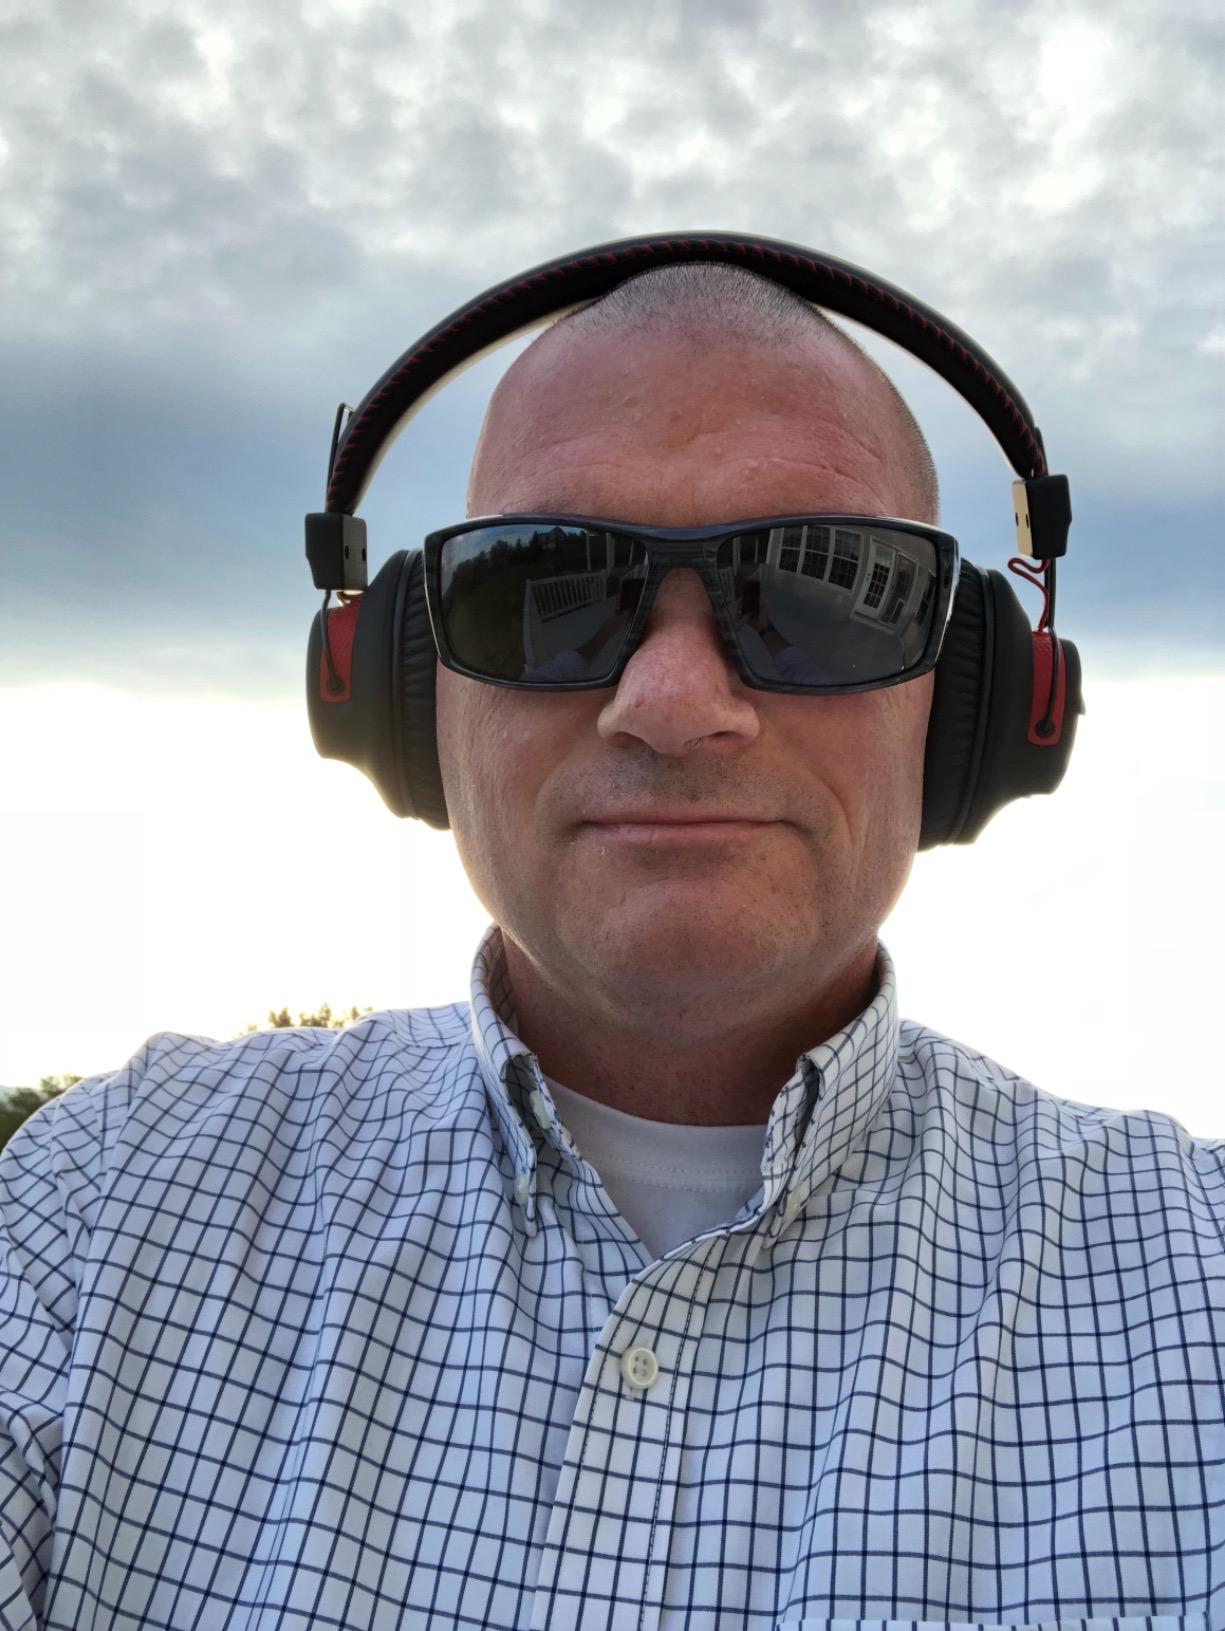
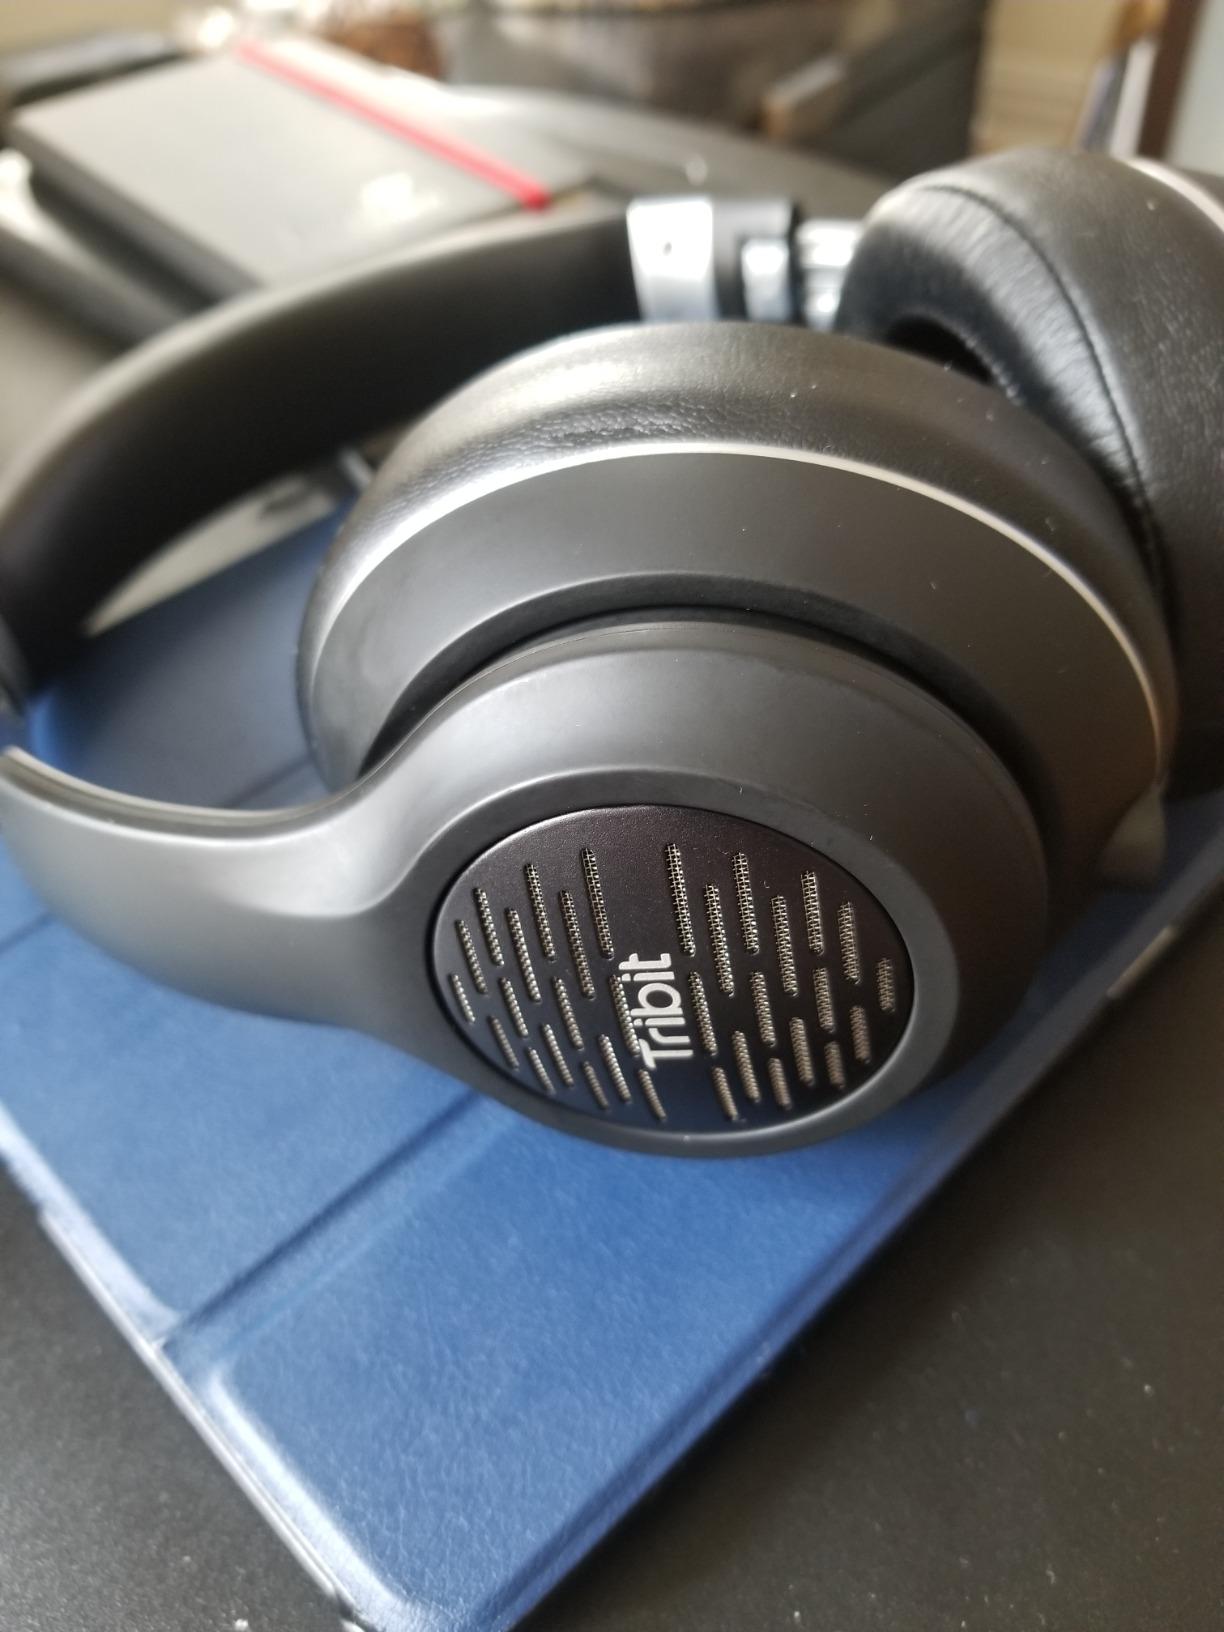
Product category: headphones
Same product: no